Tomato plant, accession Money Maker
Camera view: bottom (45 deg); turntable rotation: 90 degrees
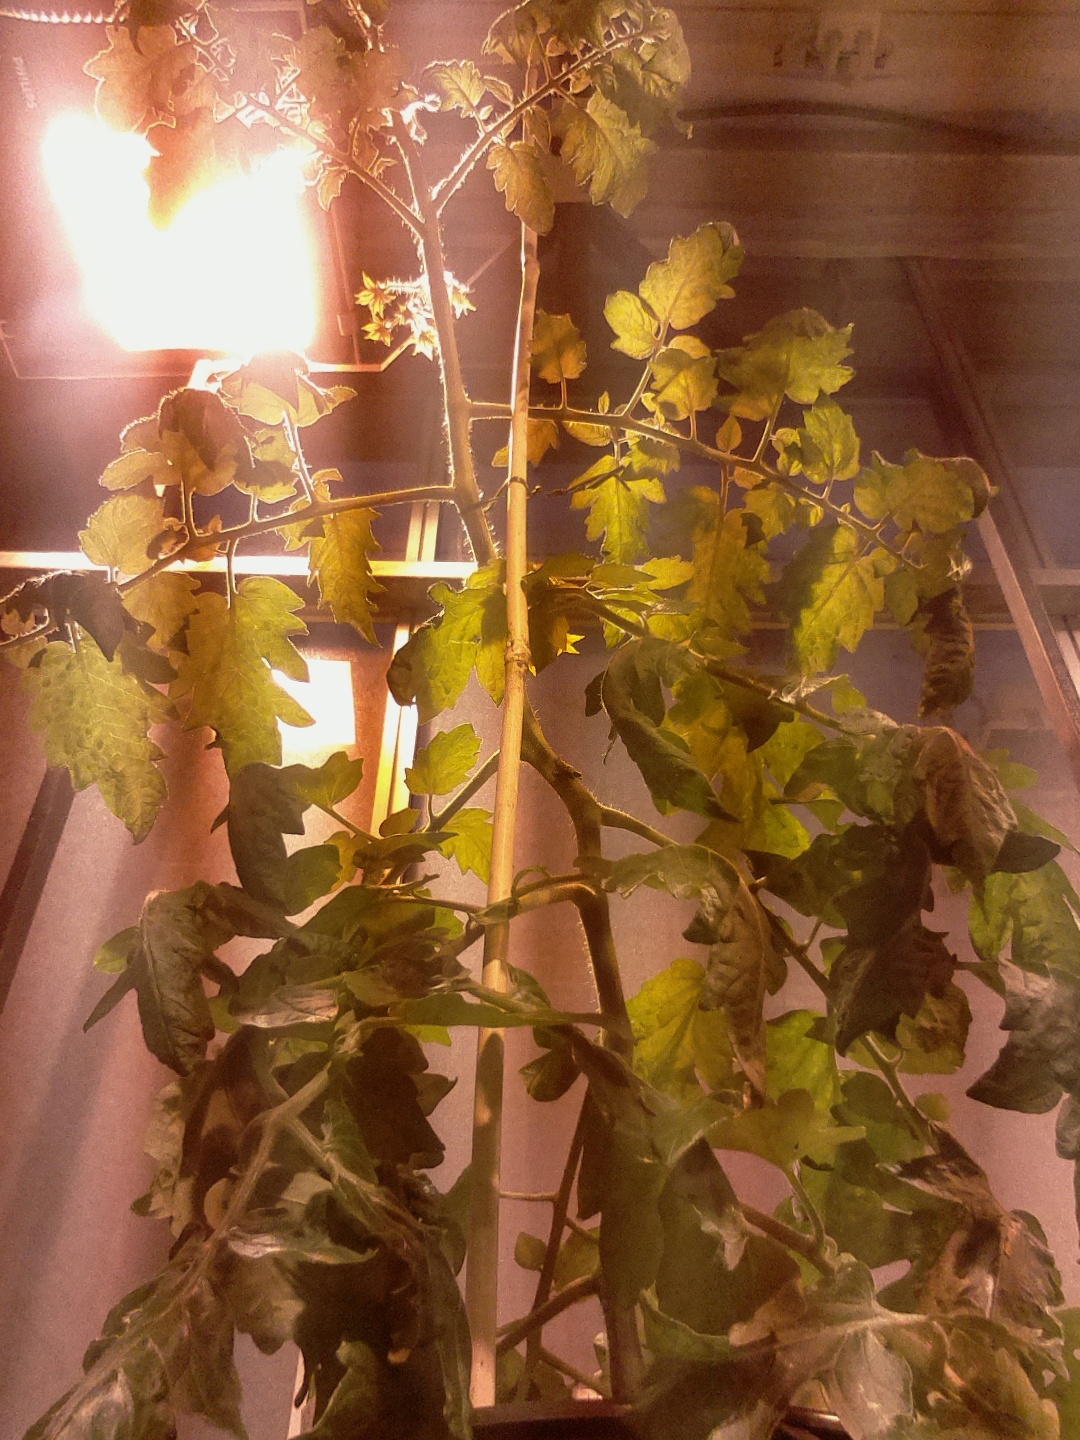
BBCH growth stage 67: Full flowering, 70%-80% of flowers open, more petals falling